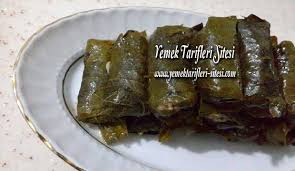
Yemek: yaprak_sarma